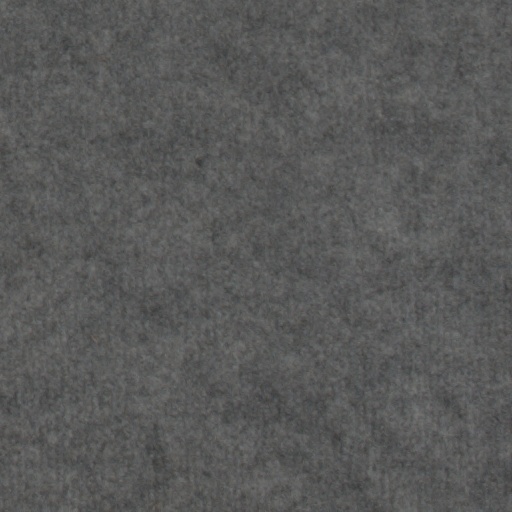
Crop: wheat